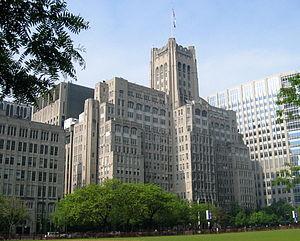
Cet article concerne l'éducation à Chicago. Le système éducatif de la ville de Chicago, dans l'État de l'Illinois, est vaste car il fait partie des plus grands organismes scolaires d'Amérique du Nord. Il comprend de très nombreuses écoles publiques primaires et secondaires, des écoles privées, des écoles spécialisées et plusieurs universités, dont certaines comptent parmi les plus prestigieuses du pays. Avec près de 397 000 étudiants inscrits, Chicago renferme dans ses limites communales le troisième plus grand district scolaire municipal aux États-Unis, connu comme étant le Chicago Public Schools.
L'université Northwestern est une université américaine située à Evanston en banlieue nord de Chicago, dans l'État de l'Illinois. Elle dispose d'un campus de 97 hectares sur les rives du lac Michigan. L'enseignement professionnel est localisé dans le centre de Chicago, dans un second campus de 10 hectares, à proximité d'une des plus prestigieuses avenues de la ville, la Michigan Avenue. Elle possède également un campus à Doha et des branches à San Francisco et Washington D.C.